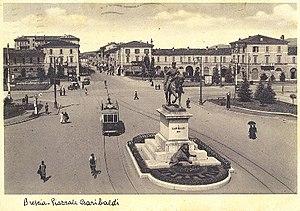
Giovanni Battista Montini, né le 26 septembre 1897 à Concesio, près de Brescia en Italie, et mort le 6 août 1978 à Castel Gandolfo, est un prélat catholique italien, élu pape le 21 juin 1963 sous le nom de Paul VI. En qualité d'évêque de Rome, il est le 262ᵉ pape de l'Église catholique, et son pontificat s'étend de 1963 à sa mort en 1978.